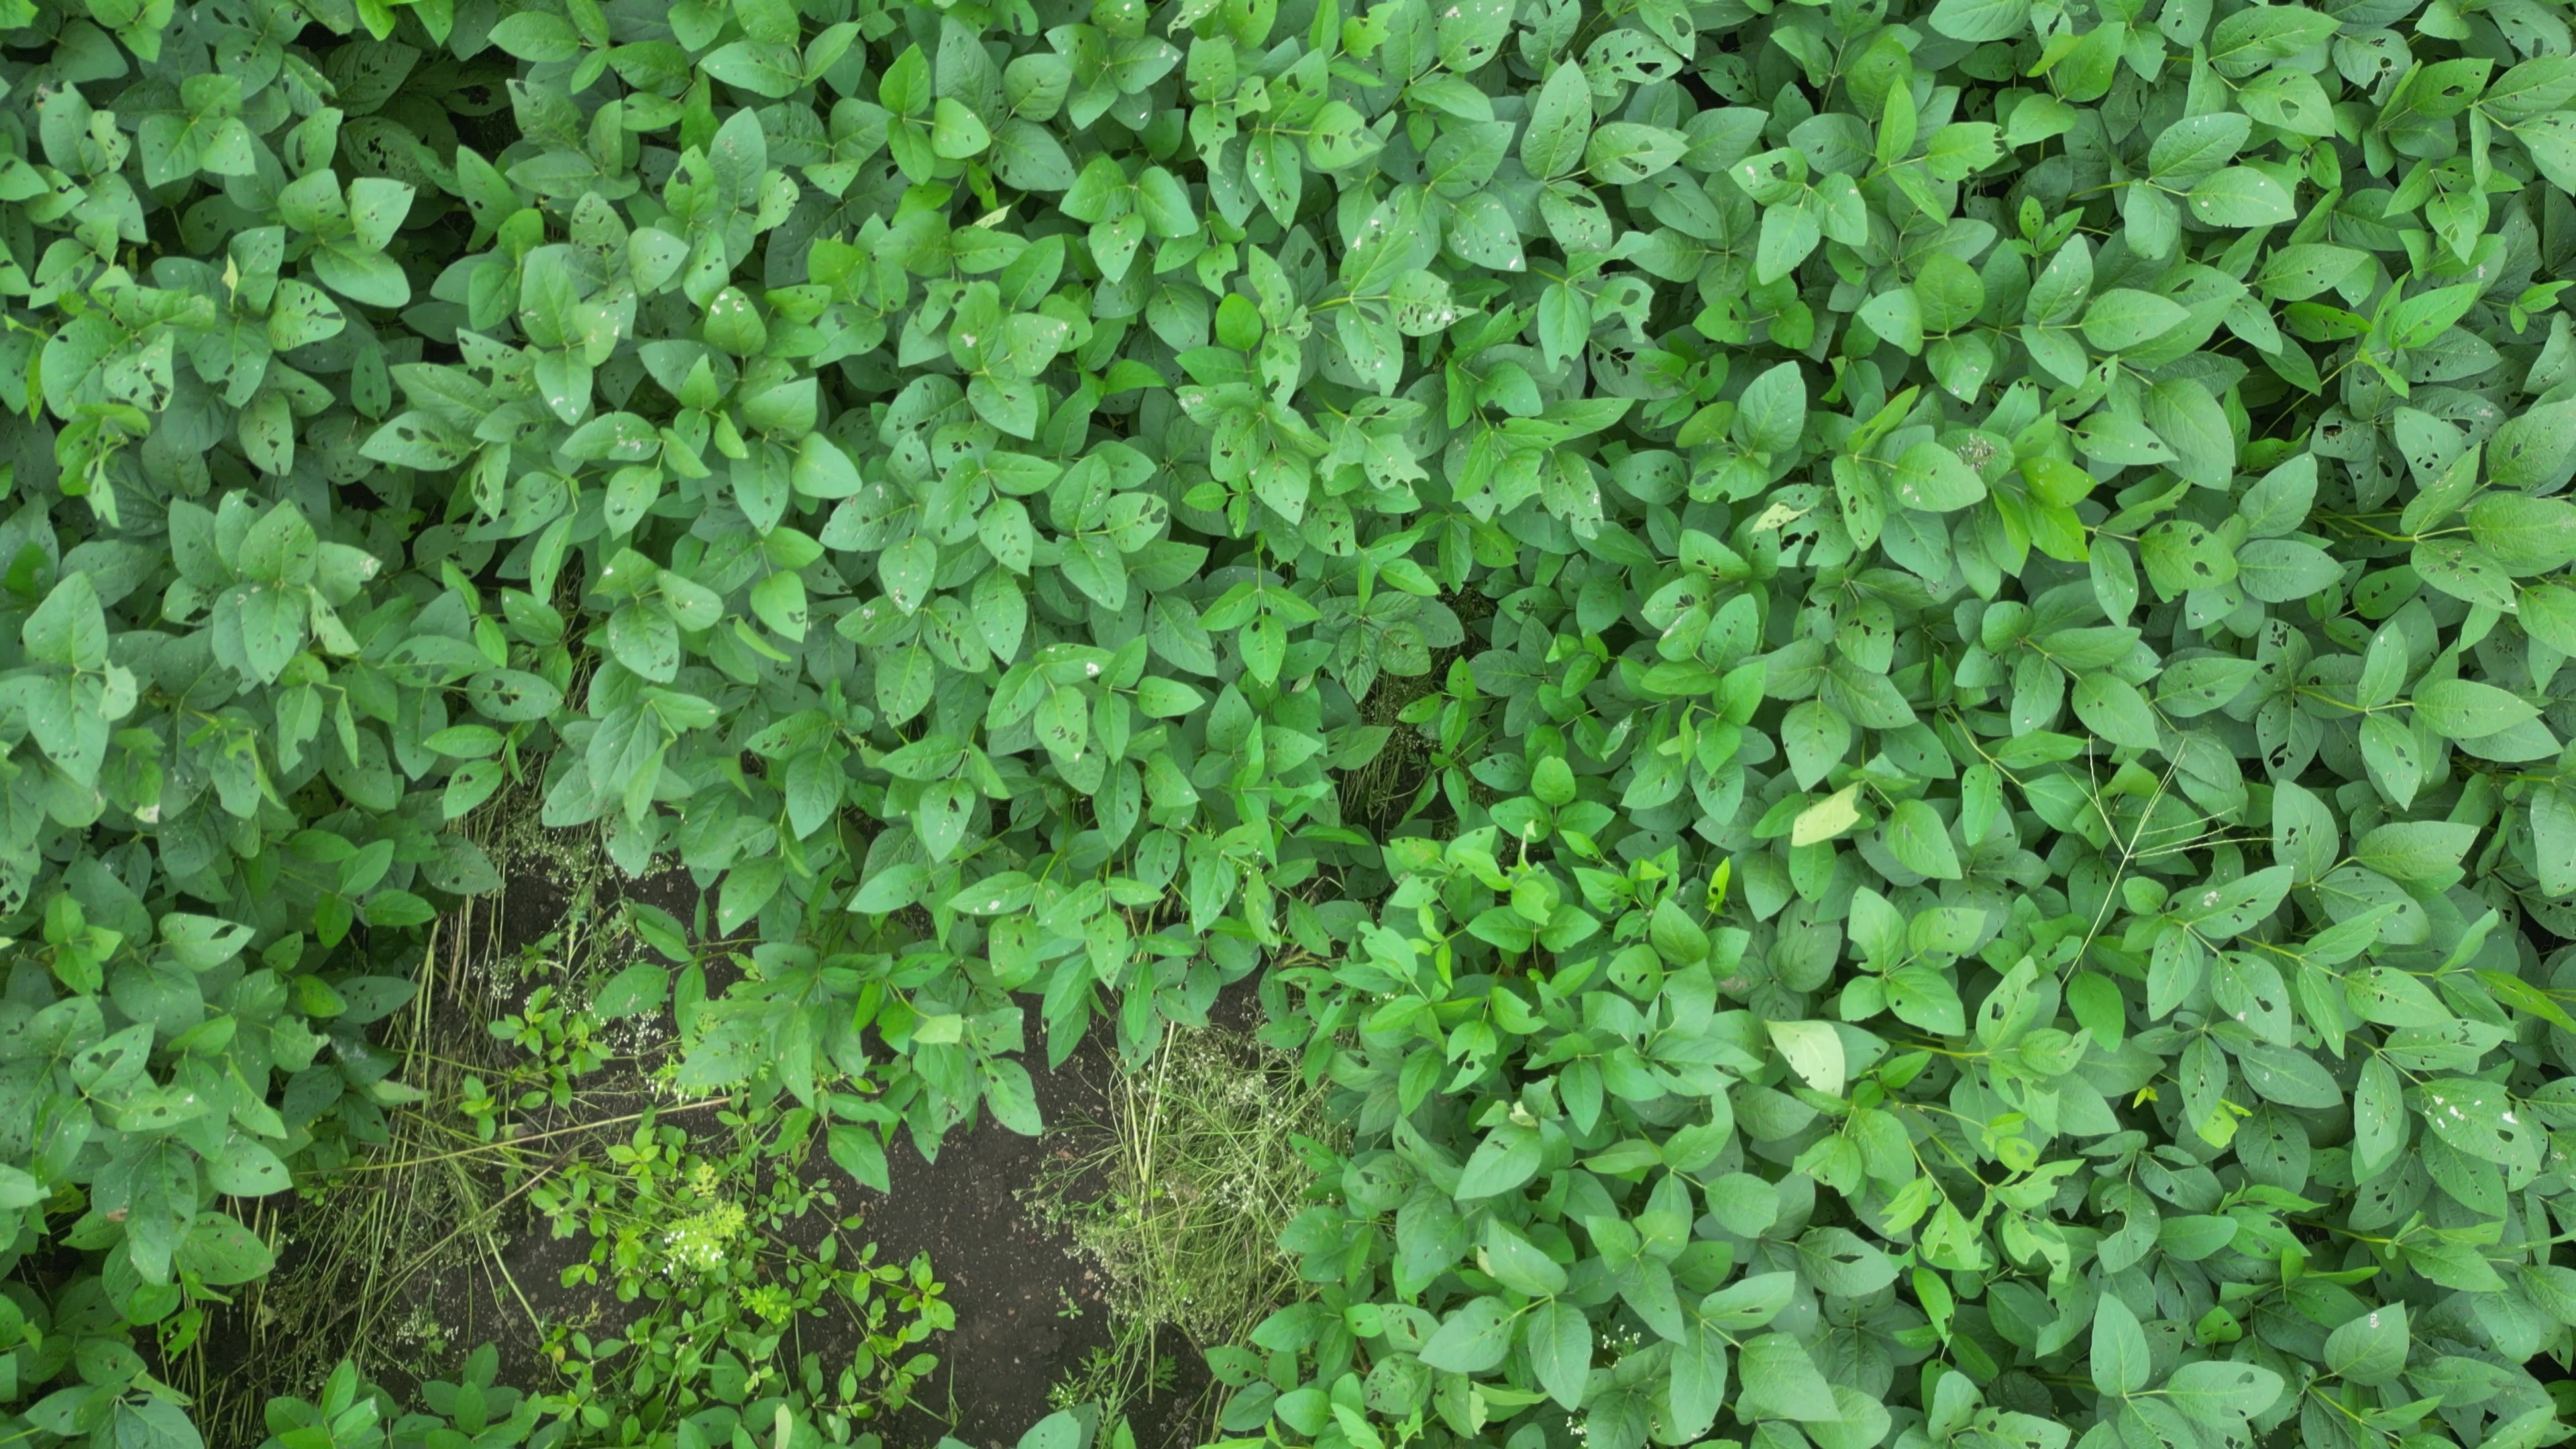
Label: Semilooper_Pest